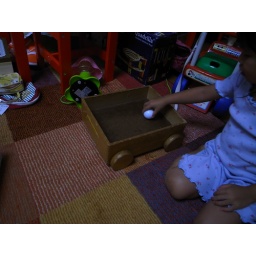
Golf ball in a box